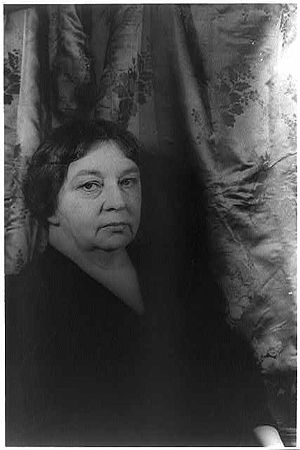
Sigrid Undset / Katolicismen
Sigrid Undset i marts 1927.
Sigrid Undset var en norsk forfatter, som modtog Nobelprisen i litteratur i 1928. Hun er først og fremmest kendt for sine middelalderromaner som Kristin Lavransdatter, men ellers handler hendes bøger om fattige bykvinders tilværelse og om konflikterne for kvinder, som har brudt med traditionelle kønsrollemønstre.